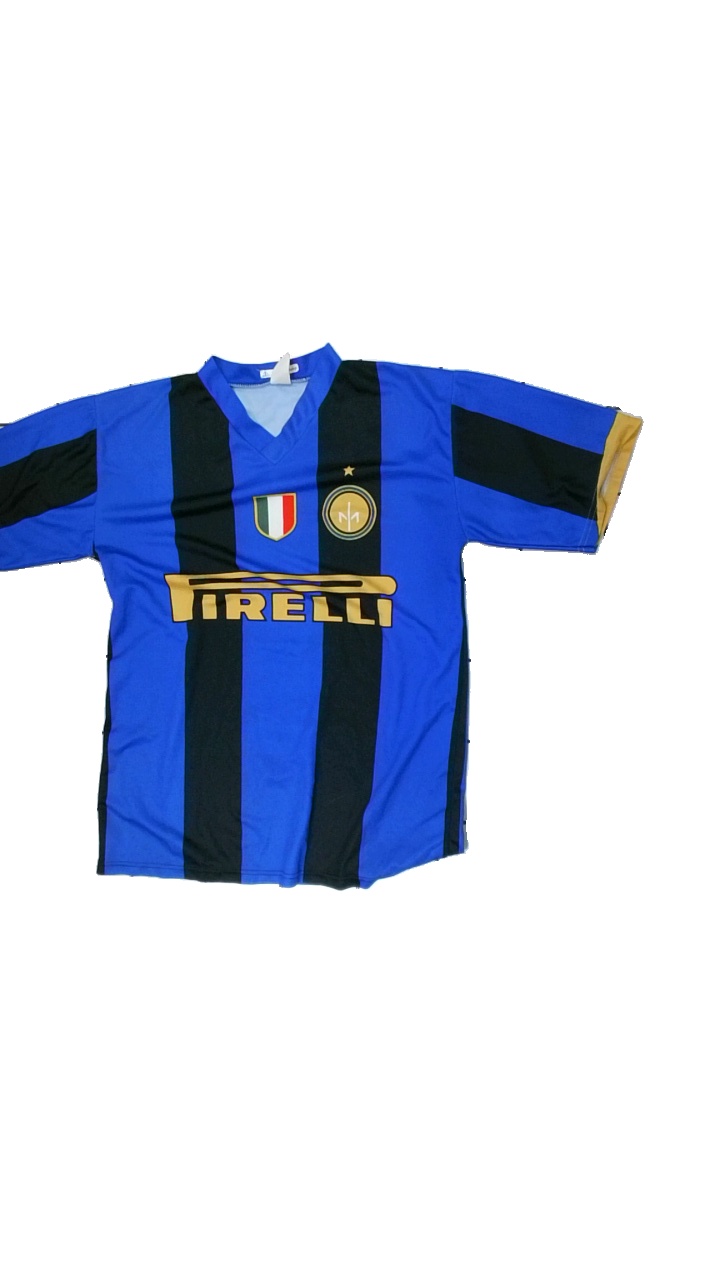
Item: T-shirt (Ladies)
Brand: Missing
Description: Multicolored sports t-shirt
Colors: Blue, Black, Yellow, Multicolor
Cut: Regular, V-collar
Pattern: Other
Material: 100% Polyester
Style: Sports
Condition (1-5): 5
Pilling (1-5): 5
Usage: Reuse
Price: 50-100